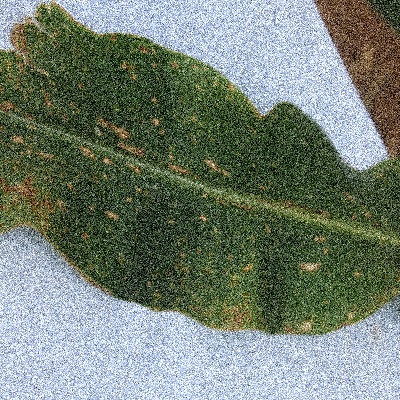
Label: Corn_(Maize)___Leaf_Spot